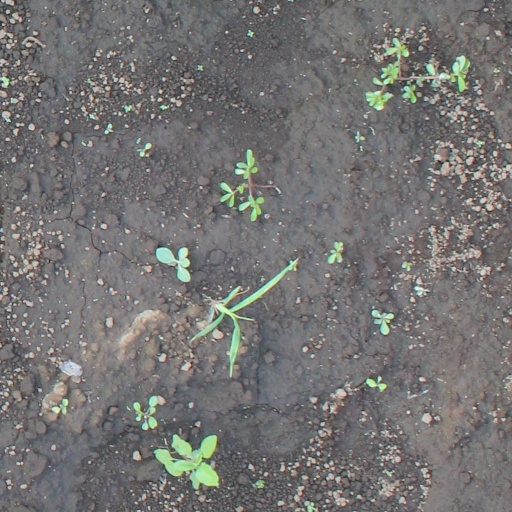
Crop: soybean